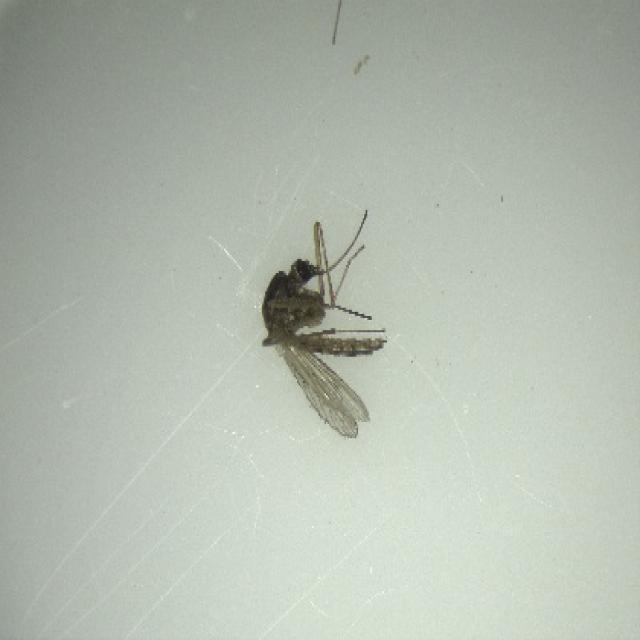
Species: aedes_vexans